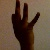
The image shows a hand gesture representing the number 9 in Indian Sign Language.